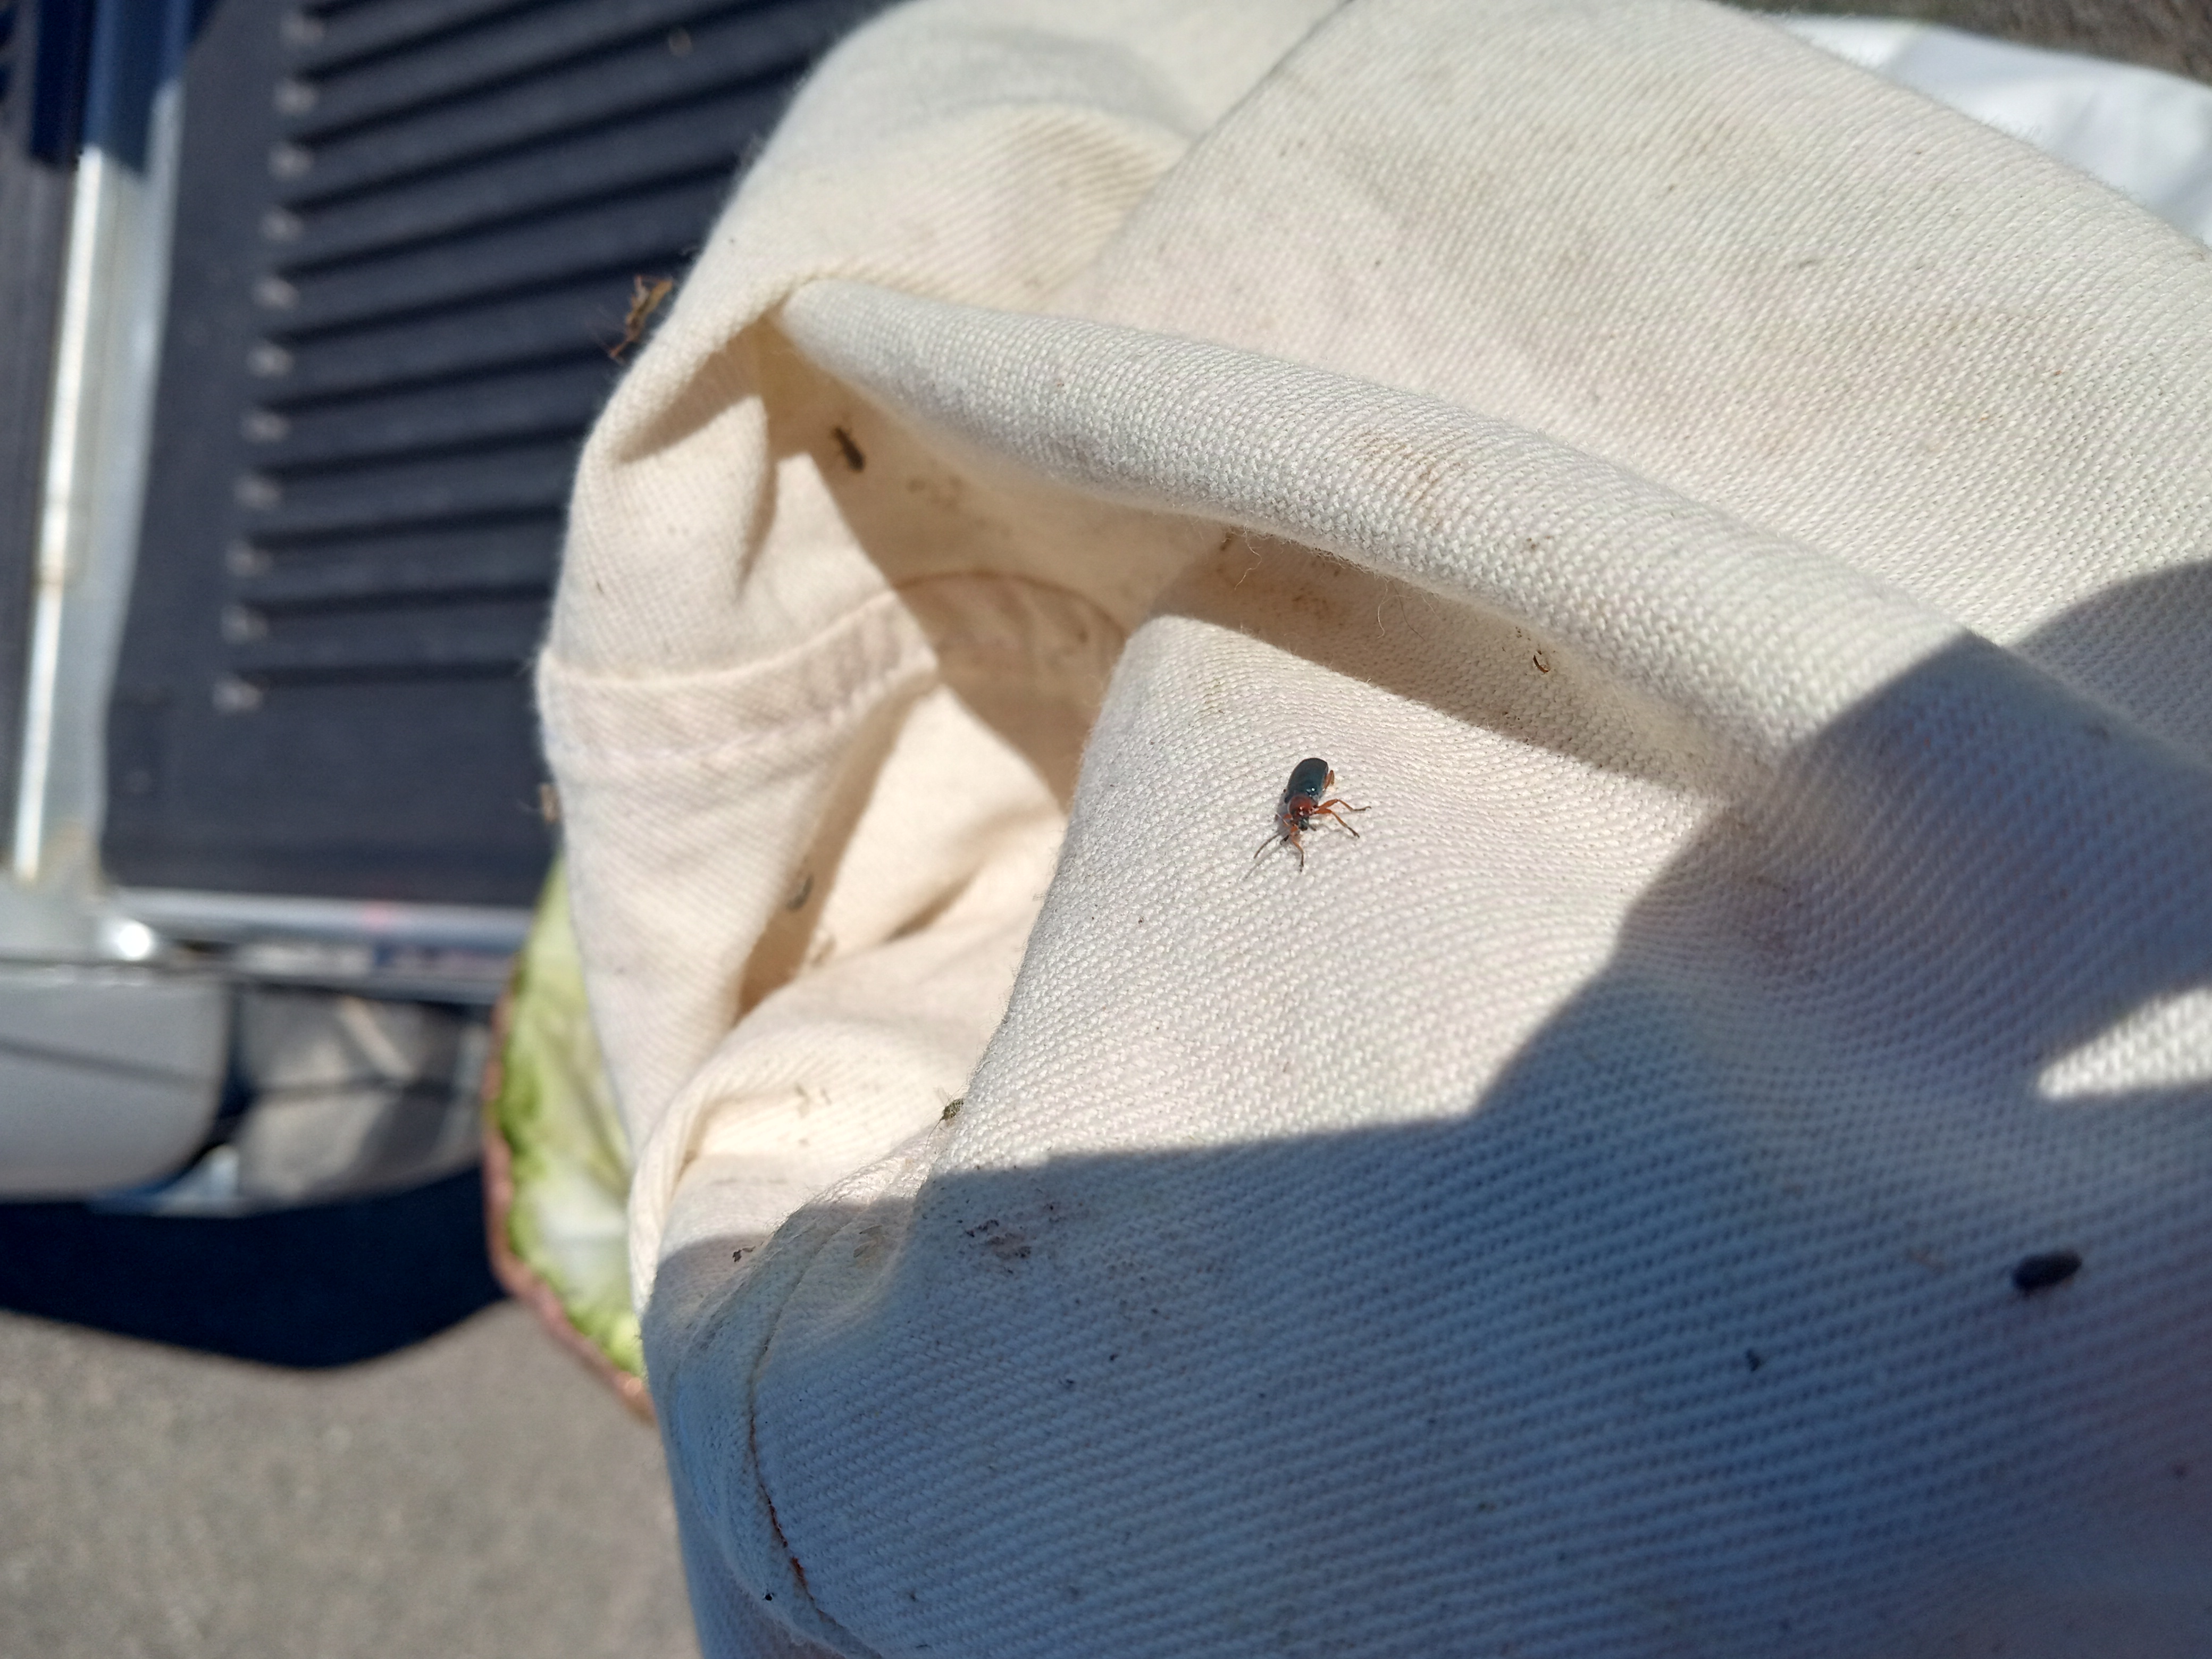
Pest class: cereal_leaf_beetle